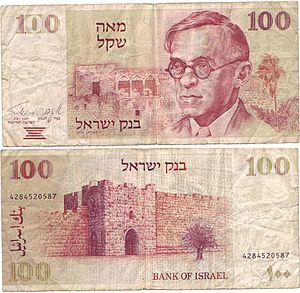
Zeev Vladimir Jabotinsky, né le 18 octobre 1880 à Odessa, dans le gouvernement de Kherson de l'Empire russe et mort le 4 août 1940, à Hunter, village de l'État de New York aux États-Unis, est le fondateur de la Légion juive durant la Première Guerre mondiale et un leader de l'aile droite du mouvement sioniste.